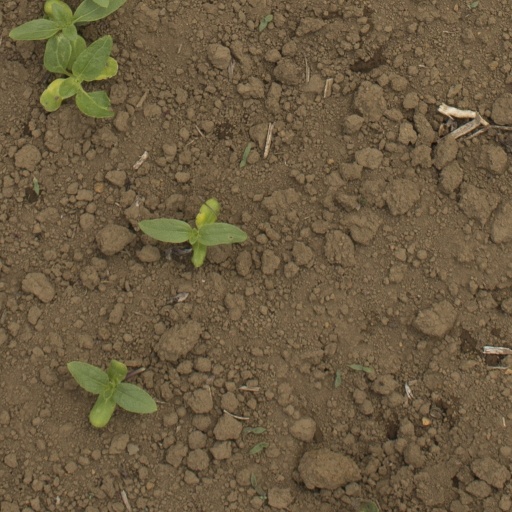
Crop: Jerusalem artichoke